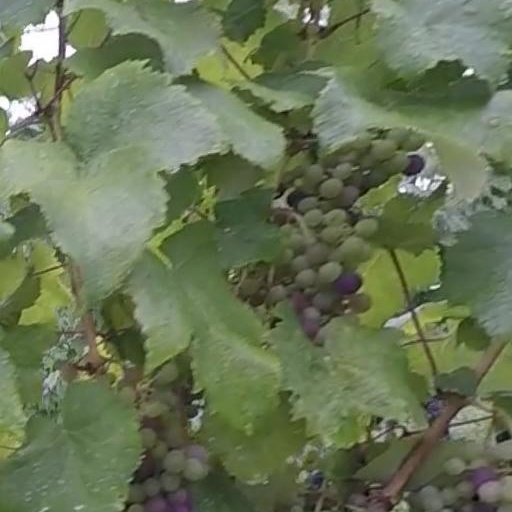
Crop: grape